West Lusatian Hill Country and Uplands

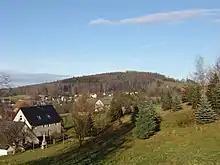
Ohorn and the Schwedenstein

The West Lusatian Hill Country and Uplands, sometimes just the West Lusatian Hills, is a natural region in Saxony. It is divided into the West Lusatian Foothills ("Westlausitzer Vorberge"; "Zapadołužiske zawěški") in the east and the Lusatian Plateau ("Lausitzer Platte"; "Łužiske Wysokornina") in the west and forms the westernmost extremity of the Sudetes range.